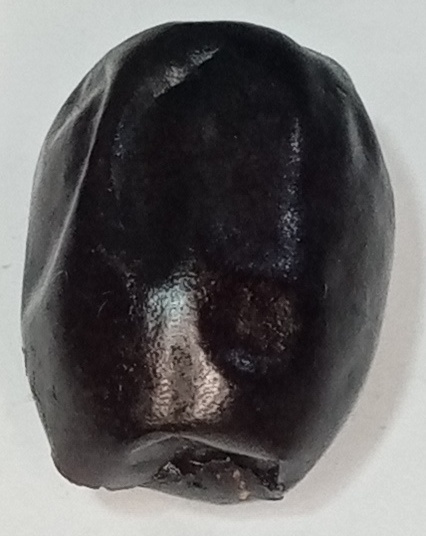
Variety: kupro
Size: large
Grade: grade-1